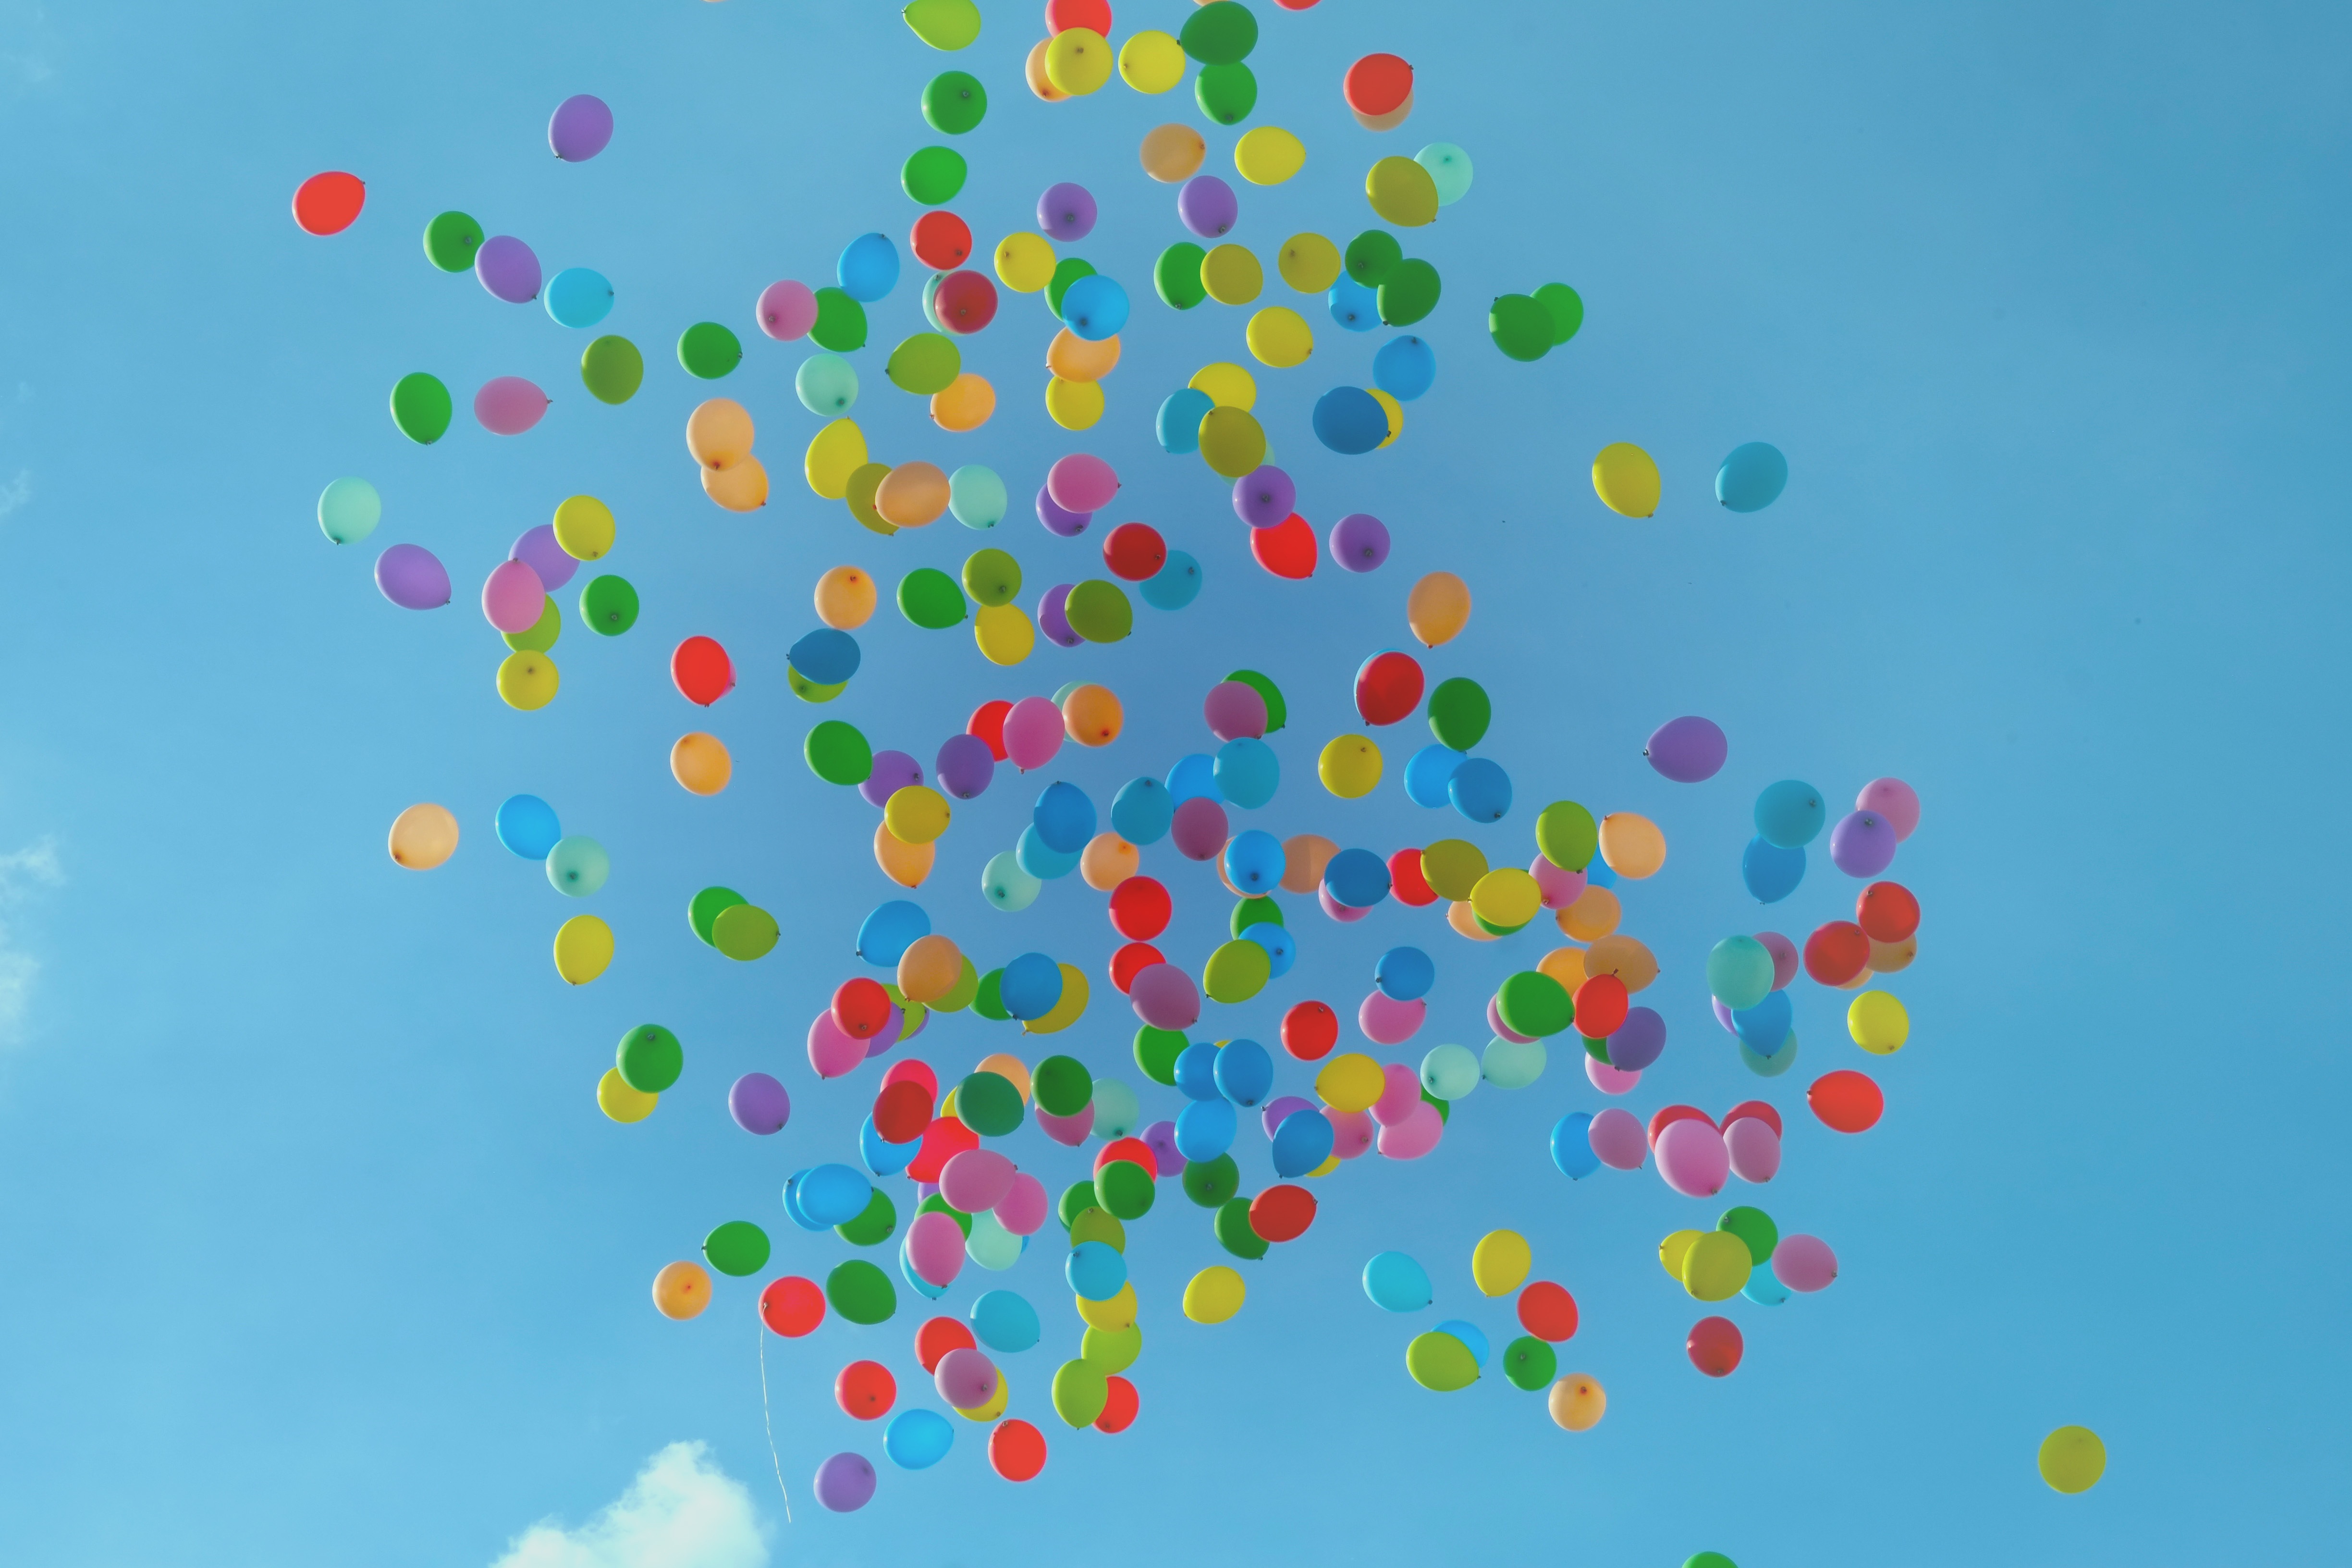
sky, petal, balloon, hot air balloon, aircraft, color, colorful, toy, circle, colour